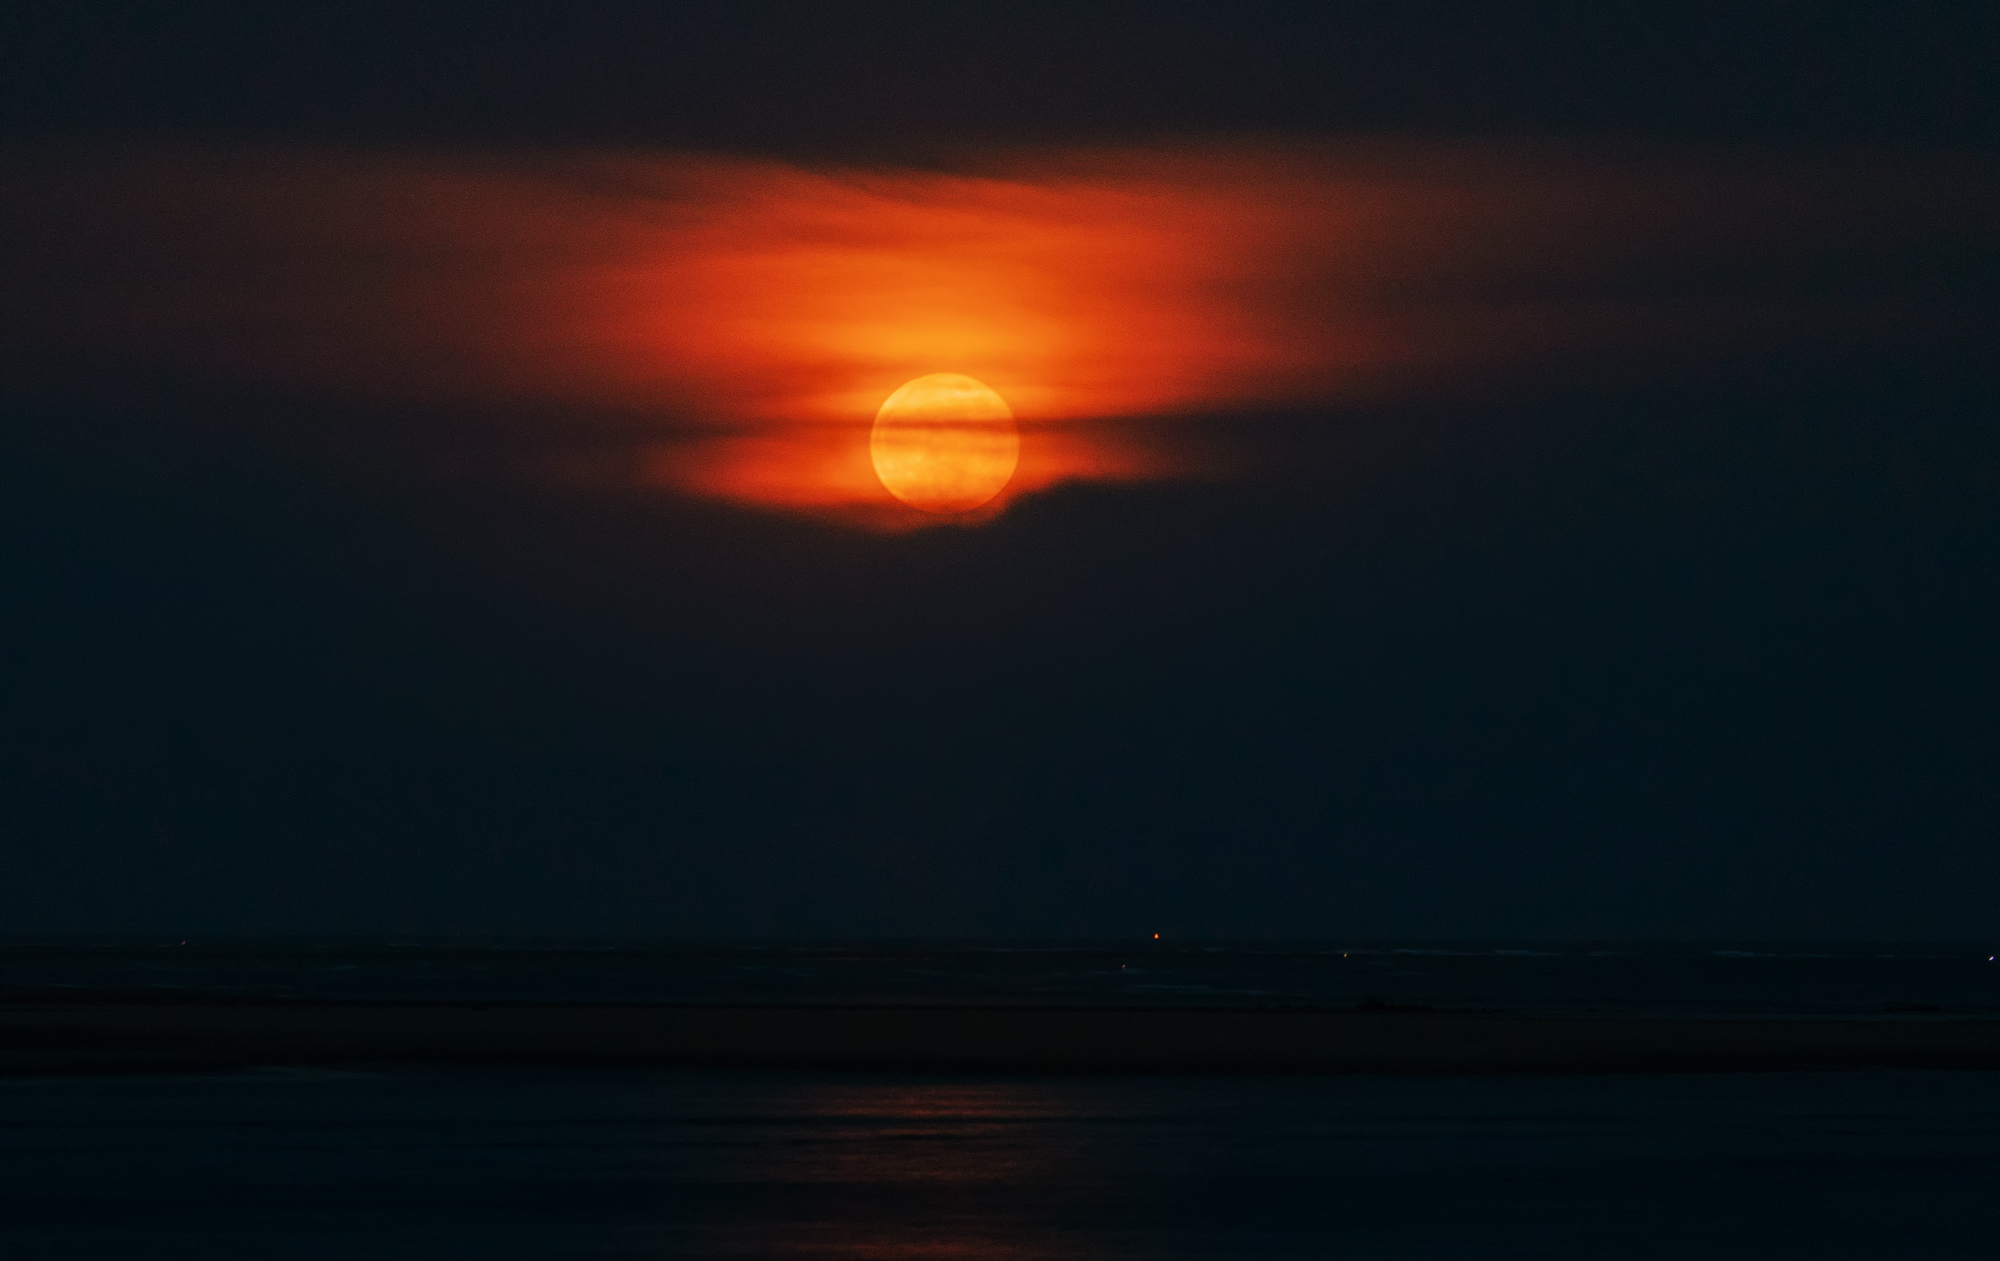
moon, cloud, water, sky, atmosphere, afterglow, amber, astronomical object, dusk, red sky at morning, sunset, sunrise, horizon, sun, fluid, heat, cumulus, landscape, liquid, dawn, darkness, science, evening, tree, celestial event, ocean, lake, event, sound, wind wave, reflection, art, night, natural landscape, beach